Hinduism in Malaysia

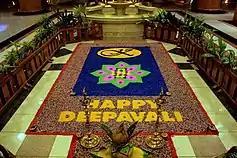

Some of the major Hindu festivals celebrated every year include Deepavali (festival of lights), Thaipusam (Lord Murugan festival), Pongal (harvest festival) and Navaratri (Durga festival).